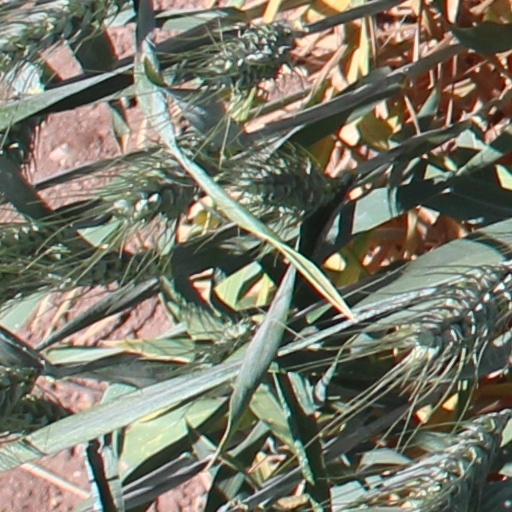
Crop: wheat